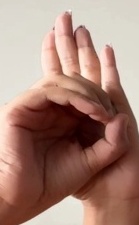
ASL sign: 0